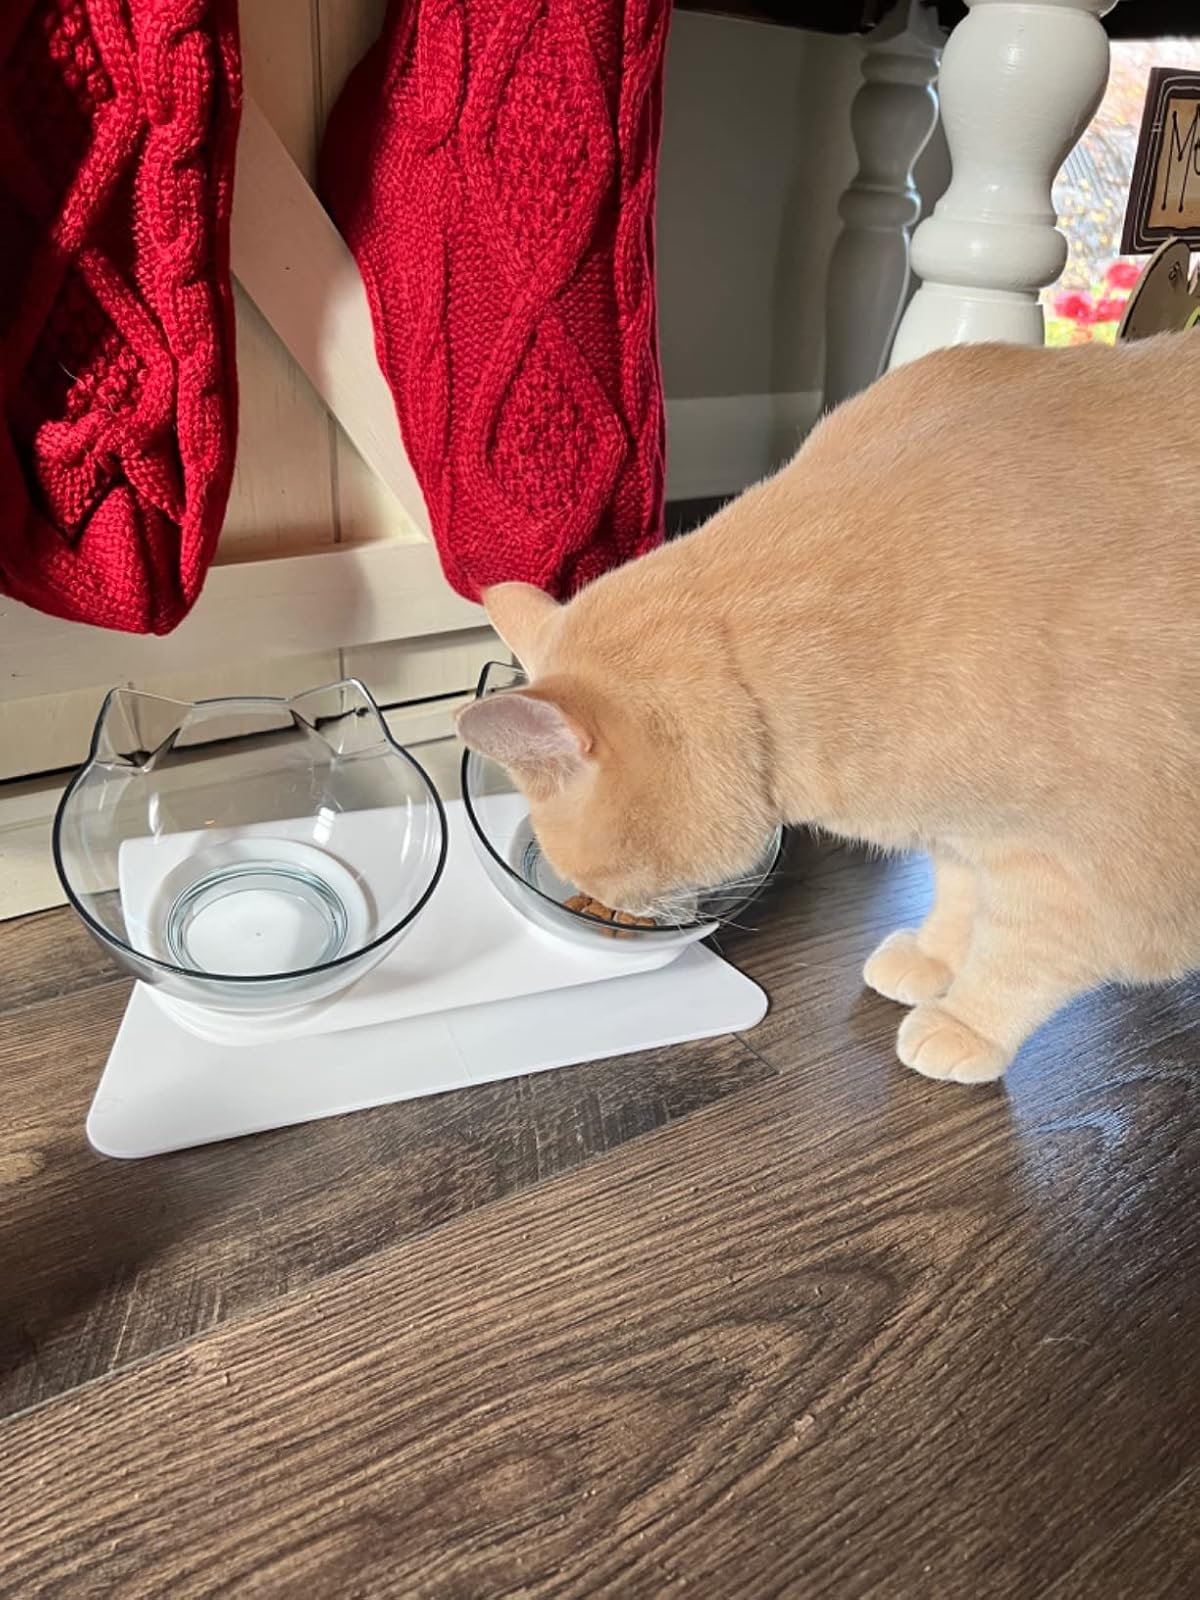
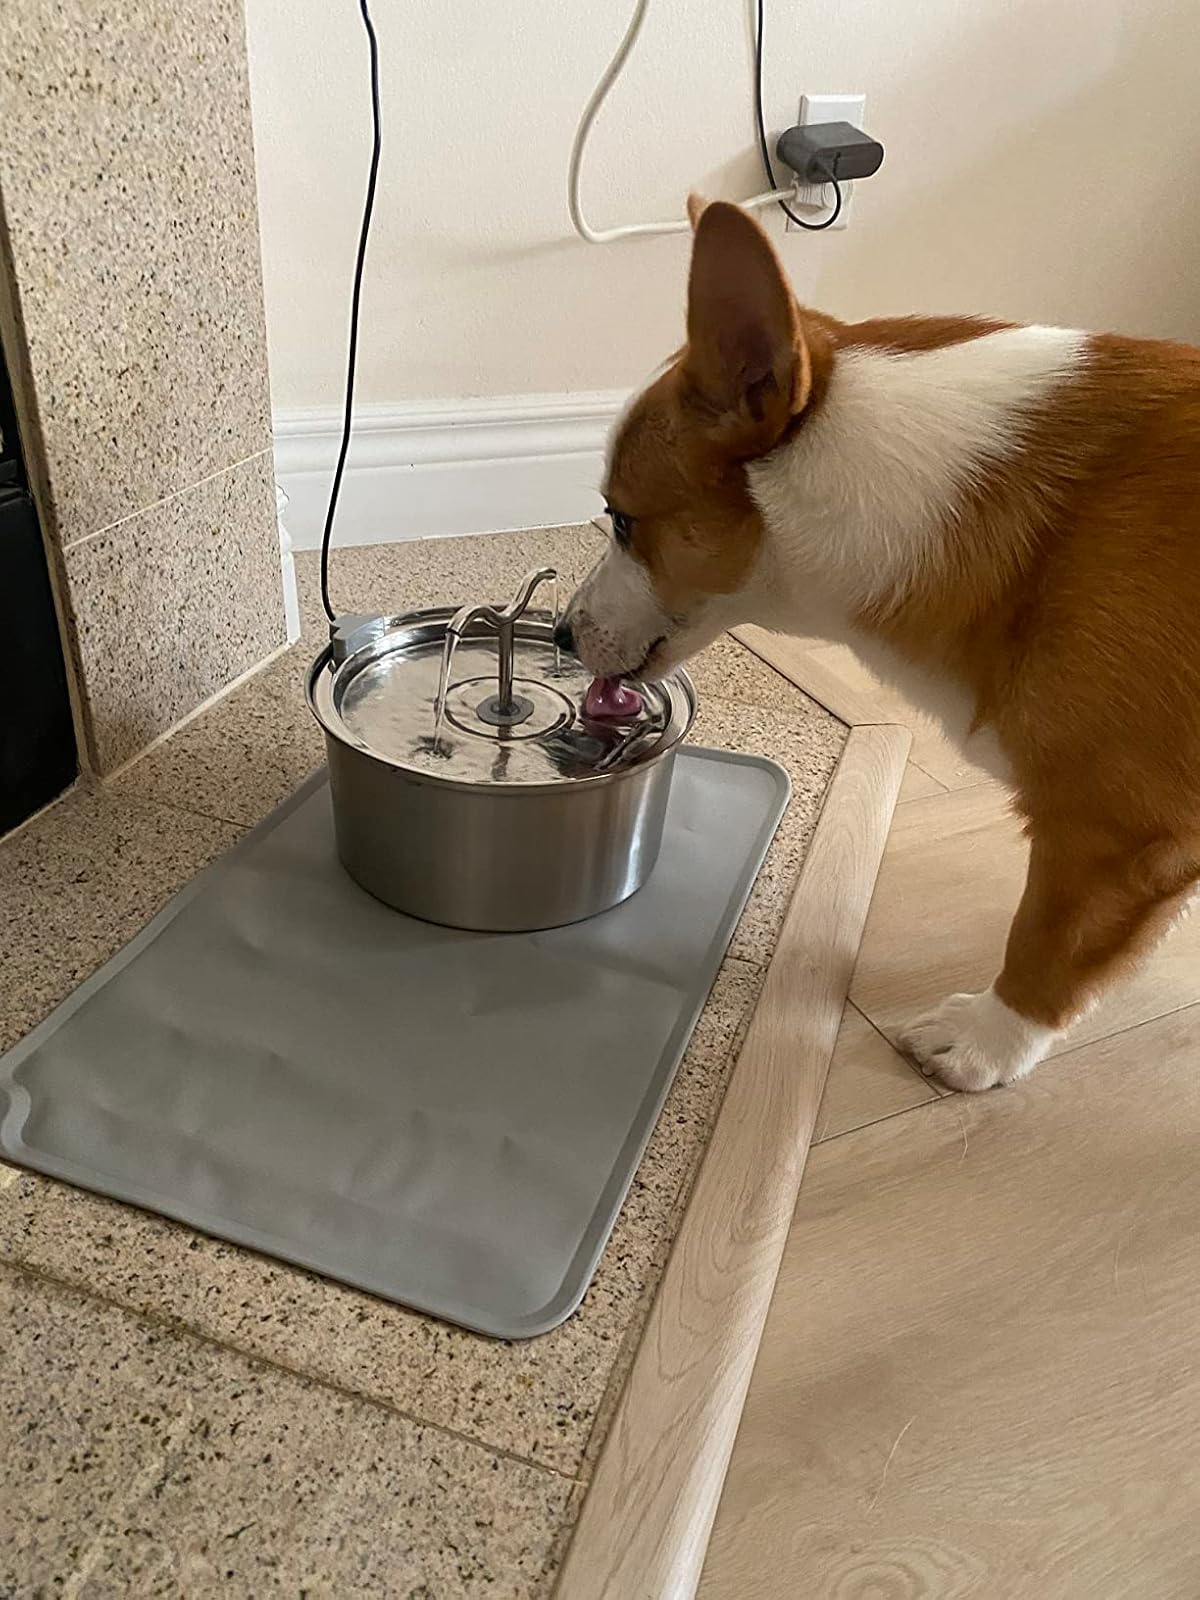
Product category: items_bowl
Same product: no